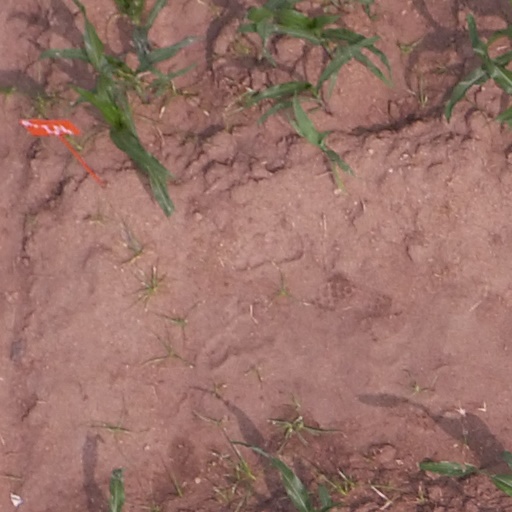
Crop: maize; corn